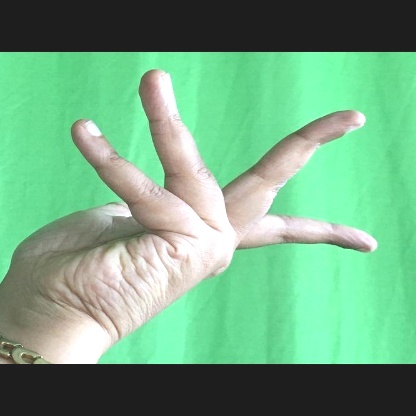
Mudra: Alapadmam